StG 44

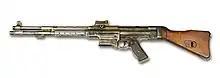
The early Haenel MKb 42(H)

In early 1918, Piderit, part of the "Gewehrprüfungskommission" ("Small Arms Examination Committee") of the German General Staff in Berlin, submitted a paper arguing for the introduction of an intermediate round in the German Army with a suitable firearm. He pointed out that firefights rarely took place beyond , about half the sight line range of the 7.92×57mm round from a Mauser Gewehr 98 rifle or less for MG 08 machine gun. A smaller, shorter, and less powerful round would save materials, allow soldiers to carry more ammunition, and increase firepower. Less recoil would allow semi-automatic or even fully automatic select-fire rifles, although in his paper he called it a "Maschinenpistole" (submachine gun). The German Army showed no interest, as it already had the MP 18 submachine gun firing 9 mm pistol rounds and did not want to create a new cartridge.